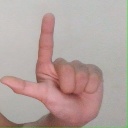
अक्षर: ल